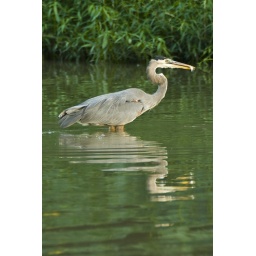
A great blue heron catches a fish at River Grove Park in Kingwood, TX.